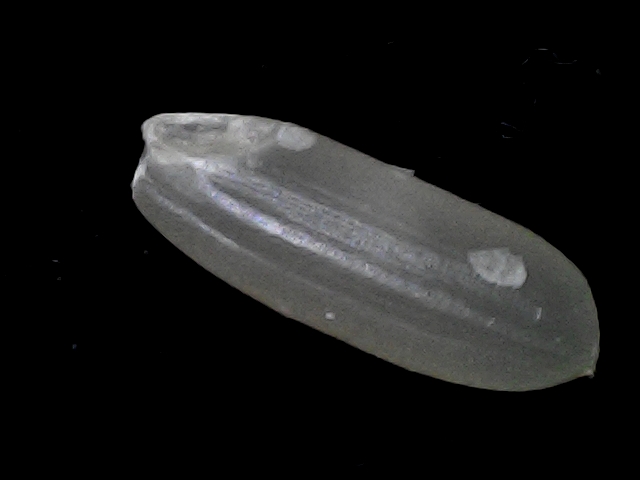
Rice variety: BRRI67